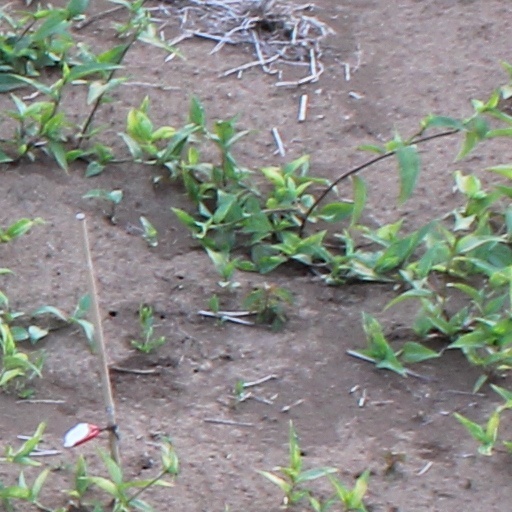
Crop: wheat